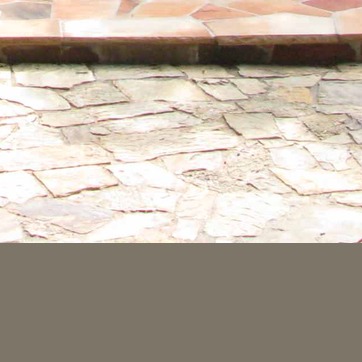
Material: stone